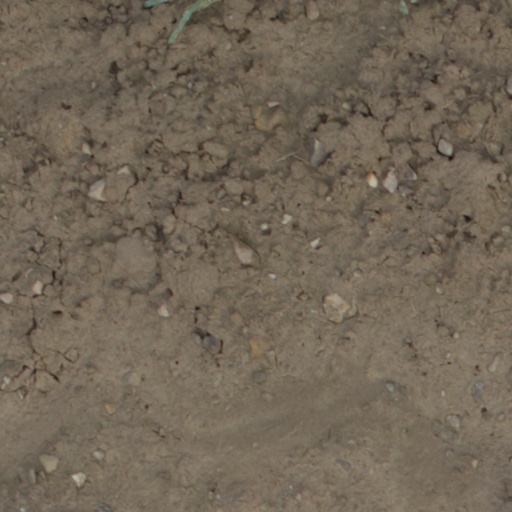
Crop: wheat